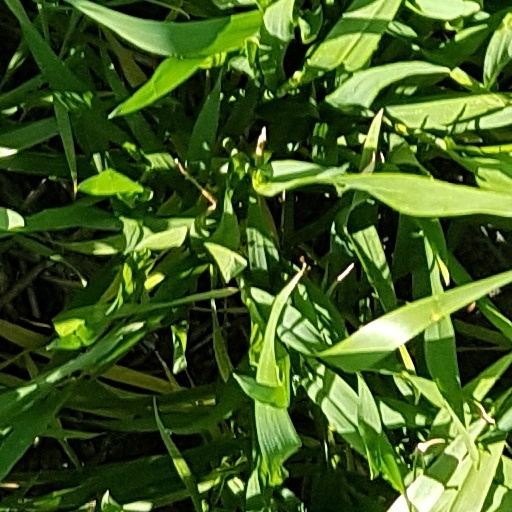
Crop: wheat